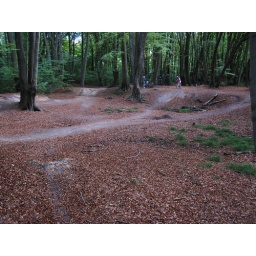
Awesome natural features in Epping Forest which are fun to mountain bike on.